Lithuanian Civil War (1432–1438)

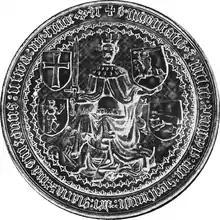
Royal seal of Sigismund Kęstutaitis

When Polish troops invaded Podolia, Švitrigaila arrested his brother Jogaila, King of Poland, in Vilnius. Jogaila was released when he promised to return Podolia to the Grand Duchy of Lithuania. The Polish nobility, led by Zbigniew Oleśnicki, gathered in Sandomierz in February 1431. Outraged, they voided the King's promises and demanded that Švitrigaila acknowledge his fealty to Jogaila. Švitrigaila refused, professed full independence, and even asked Holy Roman Emperor Sigismund to send him the crown that had been intended for Vytautas. In the same letter, Švitrigaila promised his loyalty to Sigismund and discussed a possible marriage to a daughter of Voivode of Moldavia.